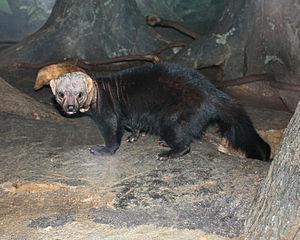
La province de Jujuy est une province argentine, située dans le nord-ouest du pays, limitée à l'est et au sud par la province de Salta, à l'ouest par le Chili et au nord par la Bolivie. Sa capitale est San Salvador de Jujuy.